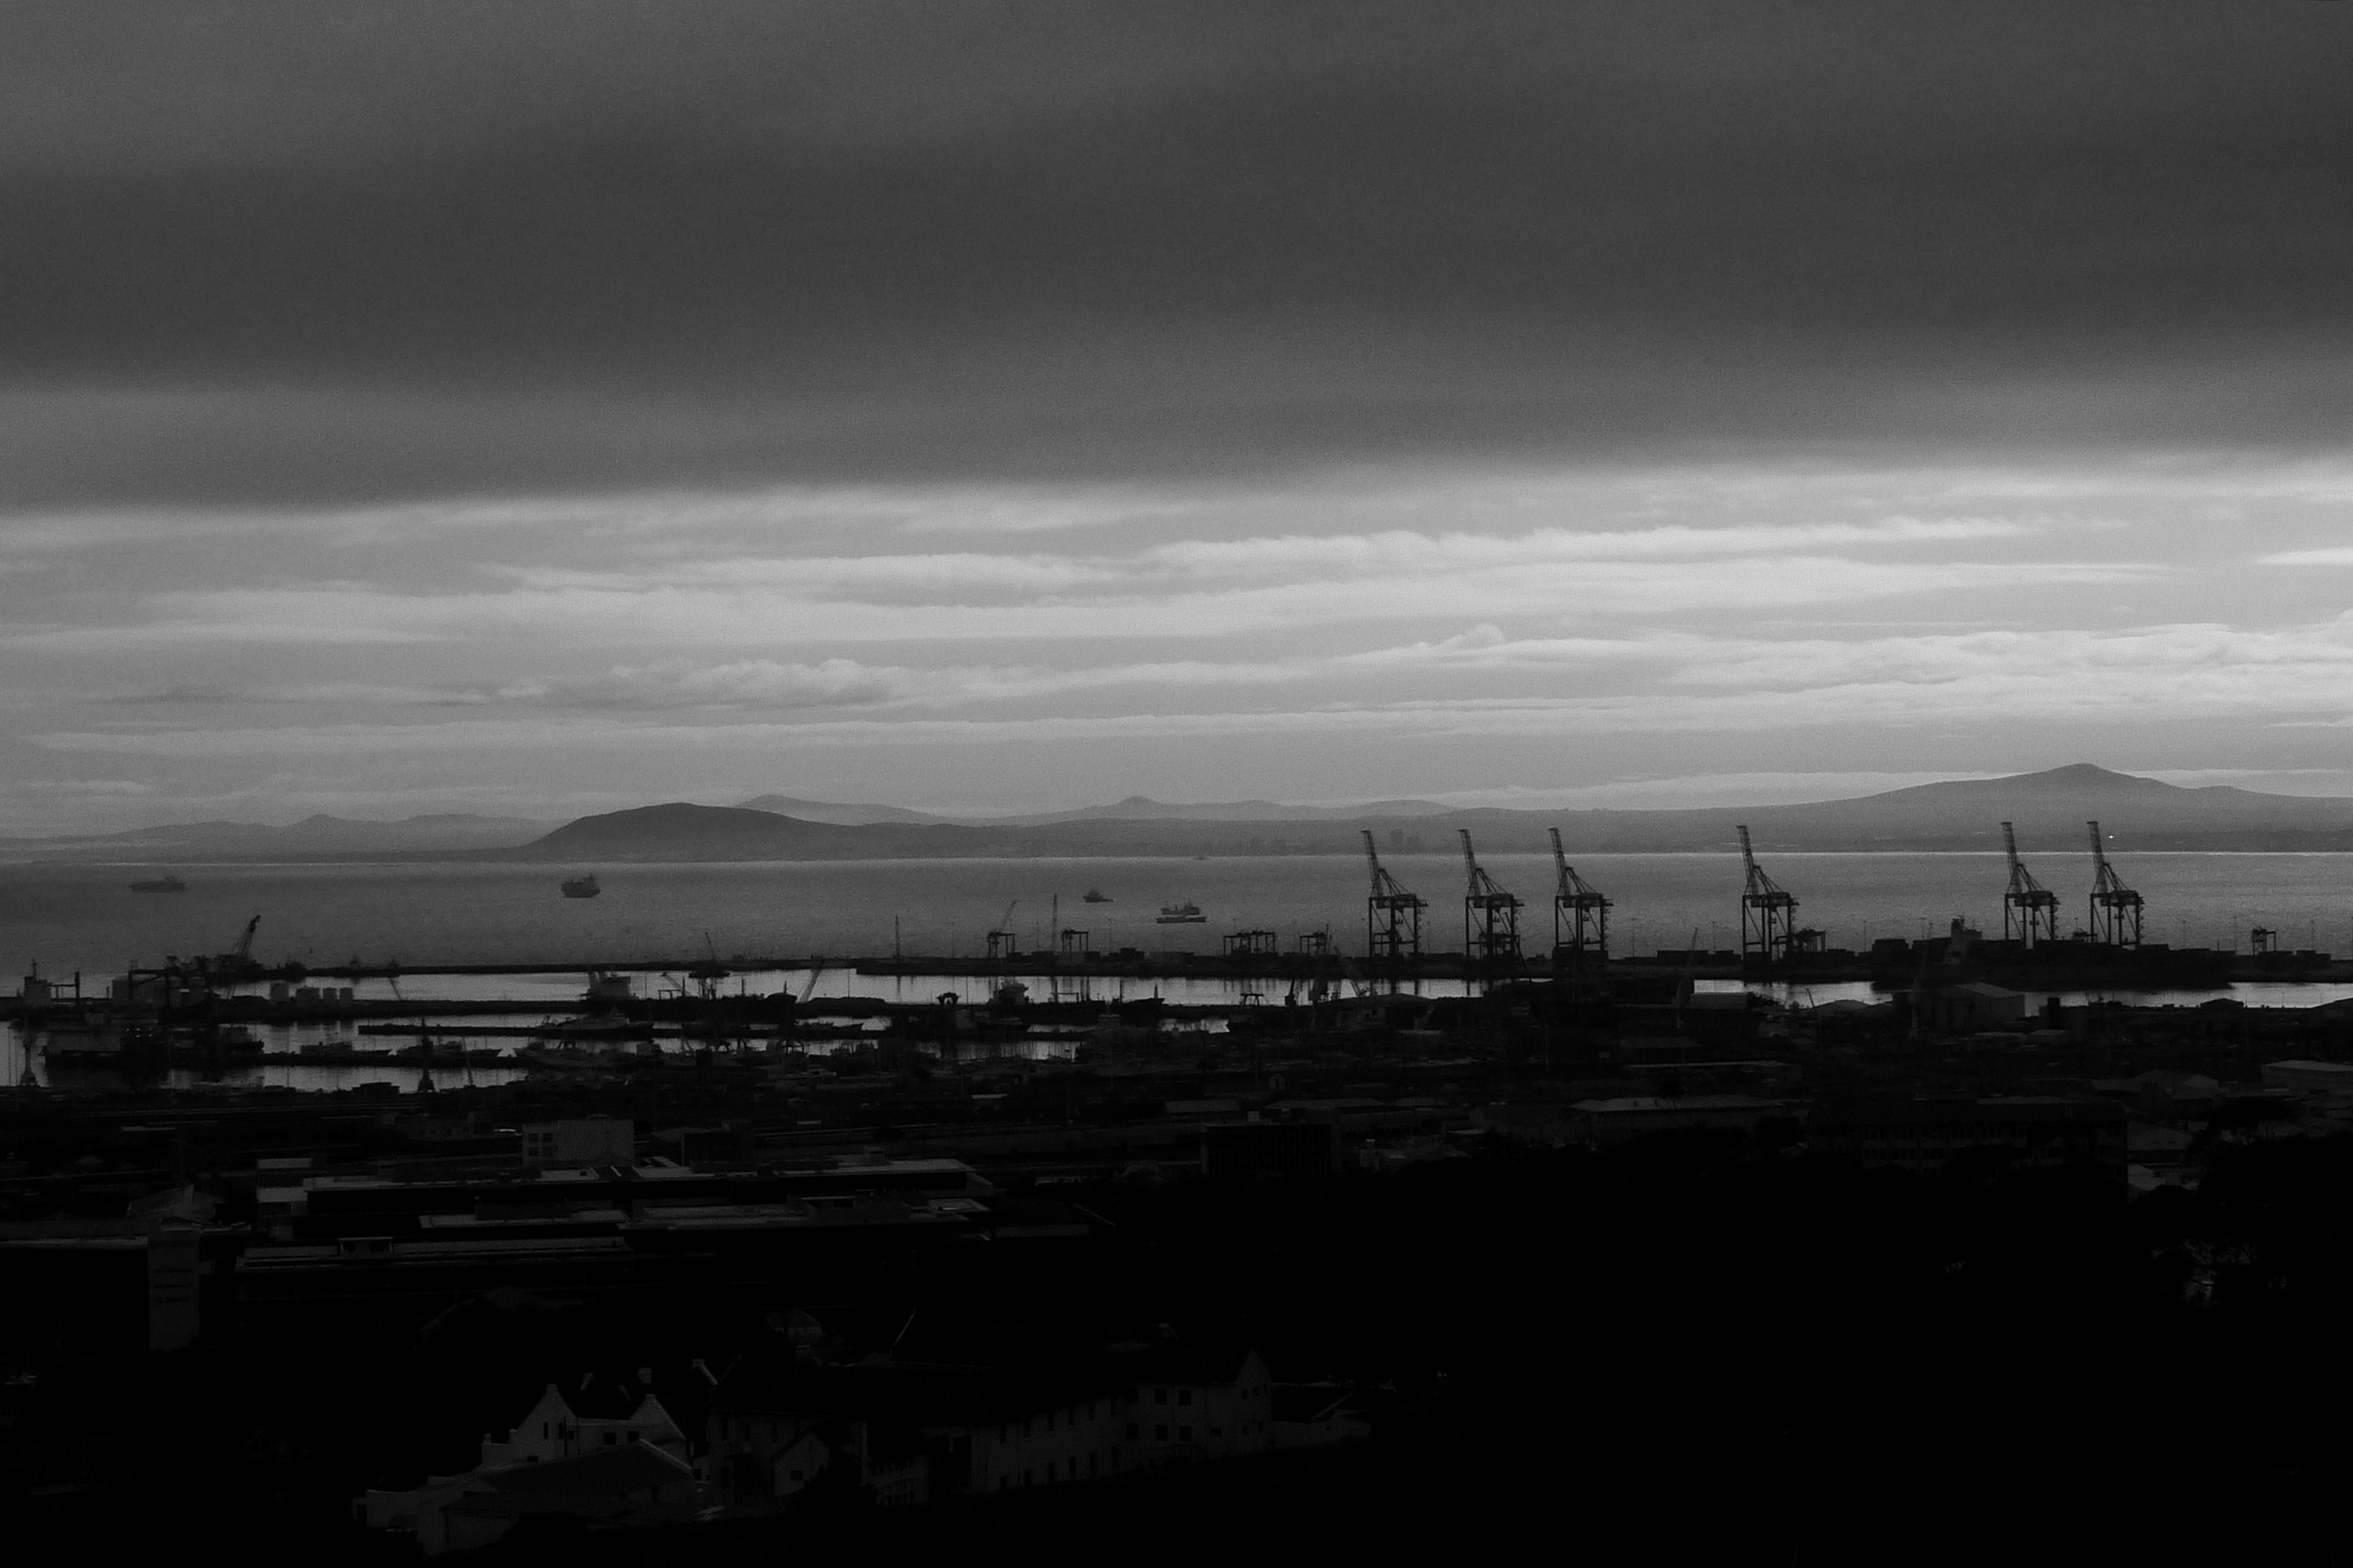
sea, coast, ocean, horizon, cloud, black and white, sky, skyline, photography, morning, dawn, atmosphere, cityscape, dusk, evening, africa, darkness, monochrome, bw, blackandwhite, blackwhite, sw, schwarzweiss, schwarzweis, southafrica, afrika, schwarzweissfotografie, schwarzweisfotografie, sdafrika, capetown, kapstadt, monochrome photography, atmospheric phenomenon, atmosphere of earth